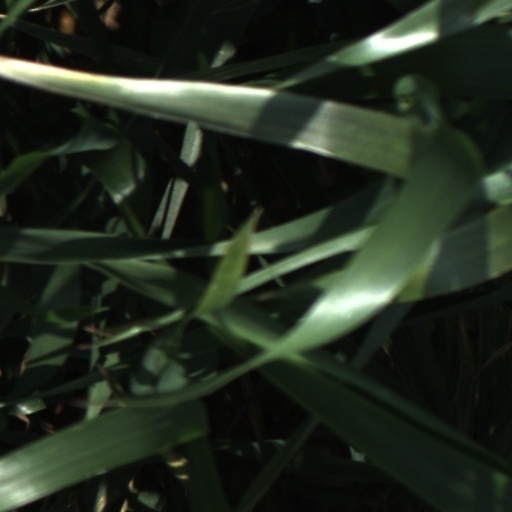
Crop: wheat